History of Angola

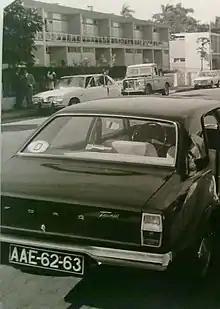
Ford Taunus in Angola, in 1972

The slave trade was not abolished until 1836, and in 1844 Angola's ports were opened to foreign shipping with the Portuguese unable to enforce the laws, especially dependent on English naval security. This facilitated the continuation of slave smuggling to the United States and Brazil. By 1850, Luanda was one of the largest Portuguese cities in the Portuguese Empire outside Mainland Portugal exporting (together with Benguela) palm and peanut oil, wax, copal, timber, ivory, cotton, coffee, and cocoa, among many other products – almost all the produce of a continued forced labour system.